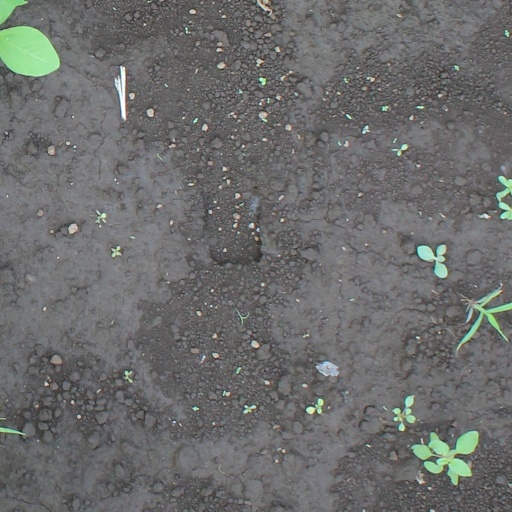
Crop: soybean